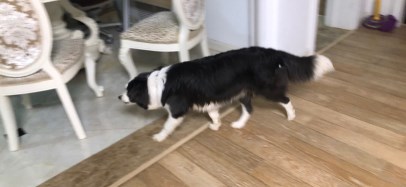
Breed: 2594-n000109-Border_collie